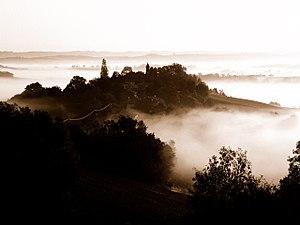
Sieuras village
Sieuras est une commune française, située dans le département de l'Ariège en région Occitanie.